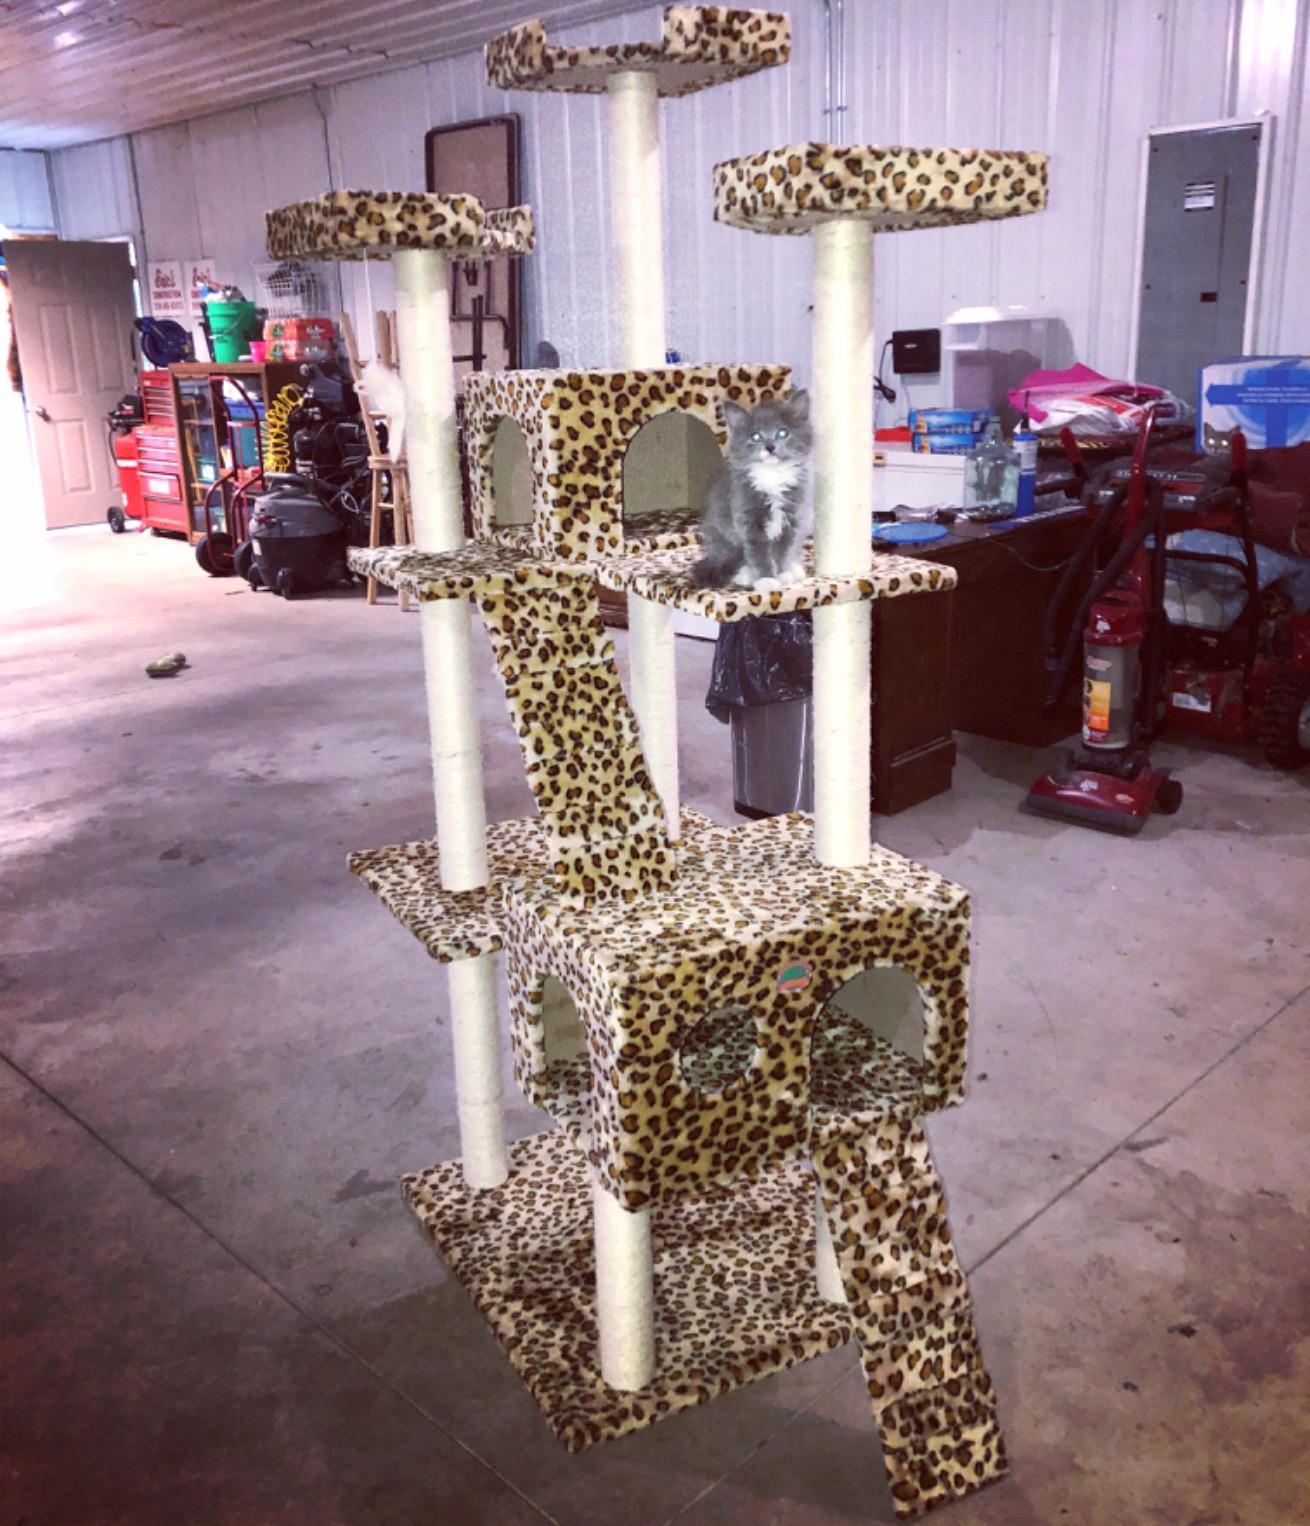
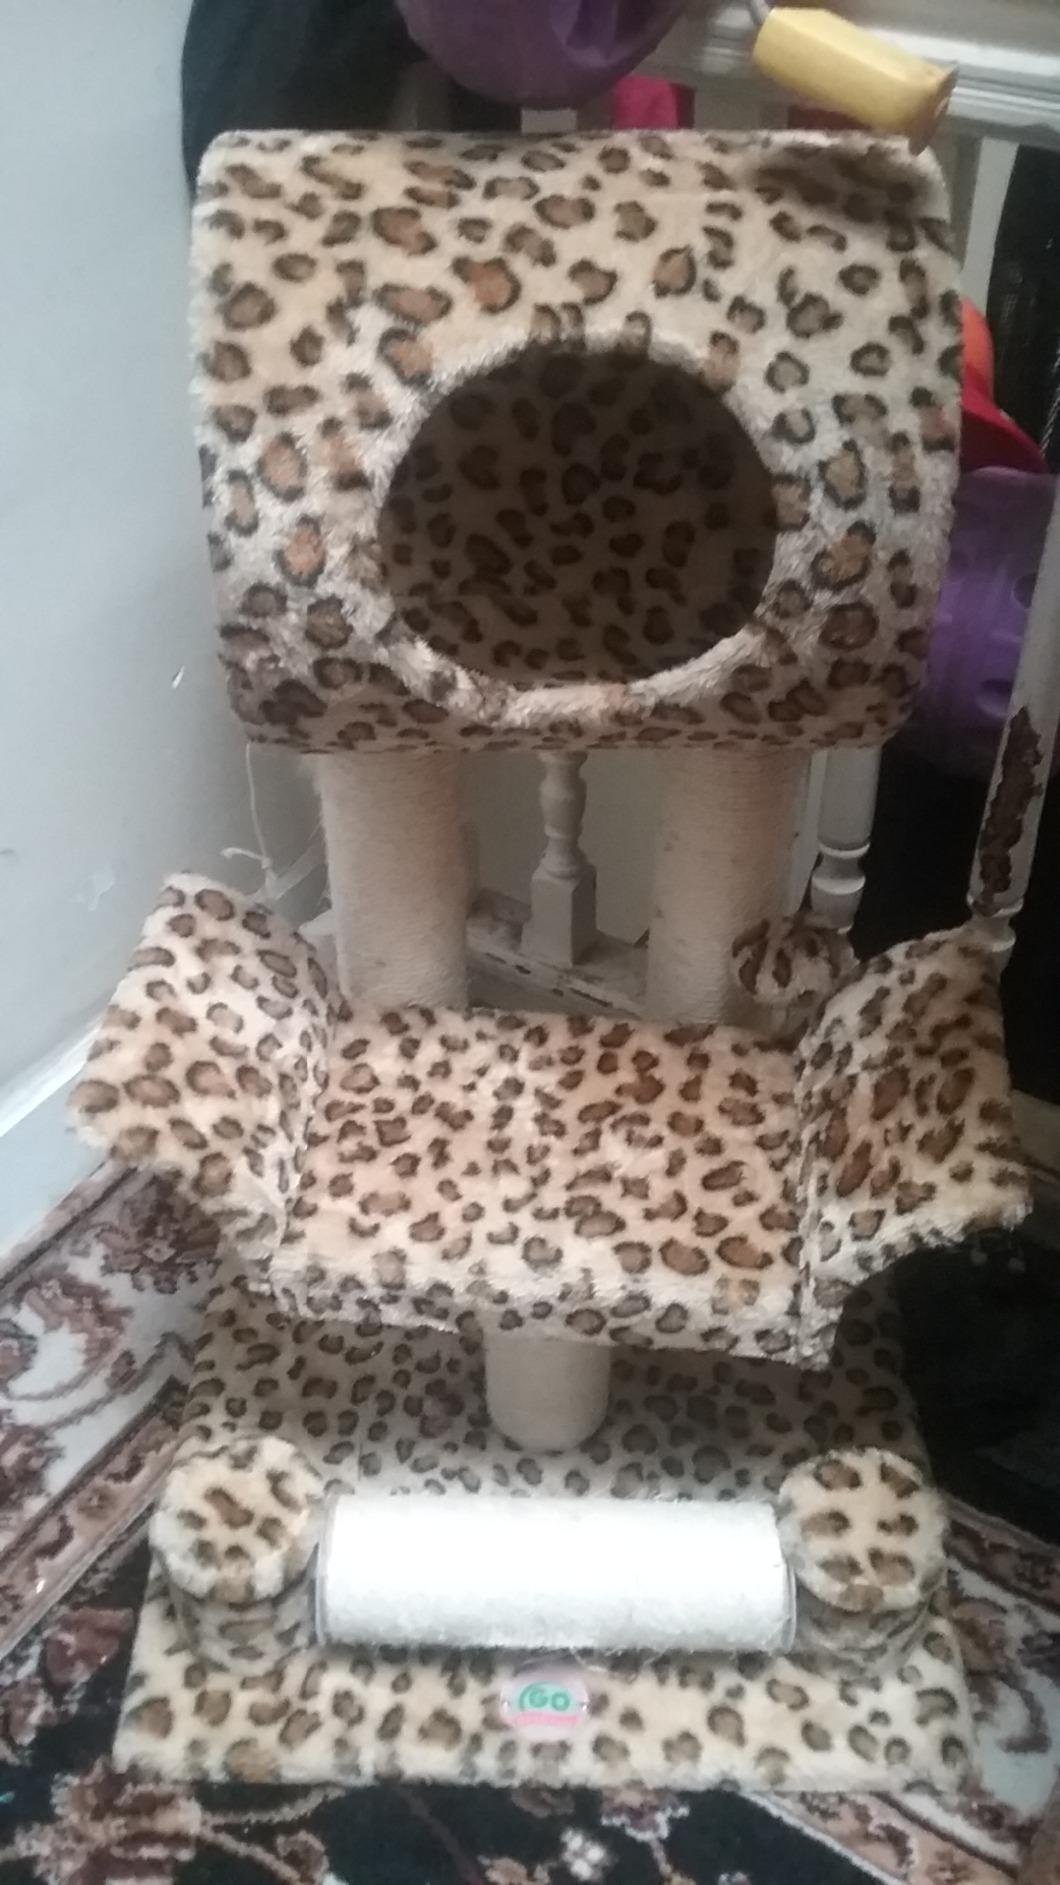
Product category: items_cat tree
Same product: no